Tottori Tōshō-gū

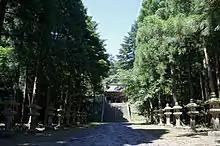
Tottori Tōshō-gū

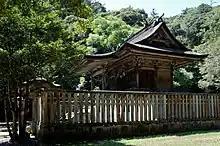
right Honden (1650), an Important Cultural Property

The is a Shinto shrine located in the city of Tottori, Tottori Prefecture, Japan. Until 2011, it was called the . Four structures of the shrine, the Honden, Haiden and Heiden, and Karamon gate are designated National Important Cultural Properties. It is surrounded by a public park.